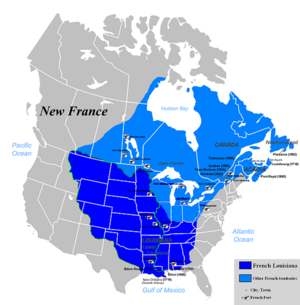
Louisiane Française (Nouvelle-France)
Cet article vise à donner une liste exhaustive des colonies et possessions françaises au cours de l'Histoire, quel que soit leur statut.